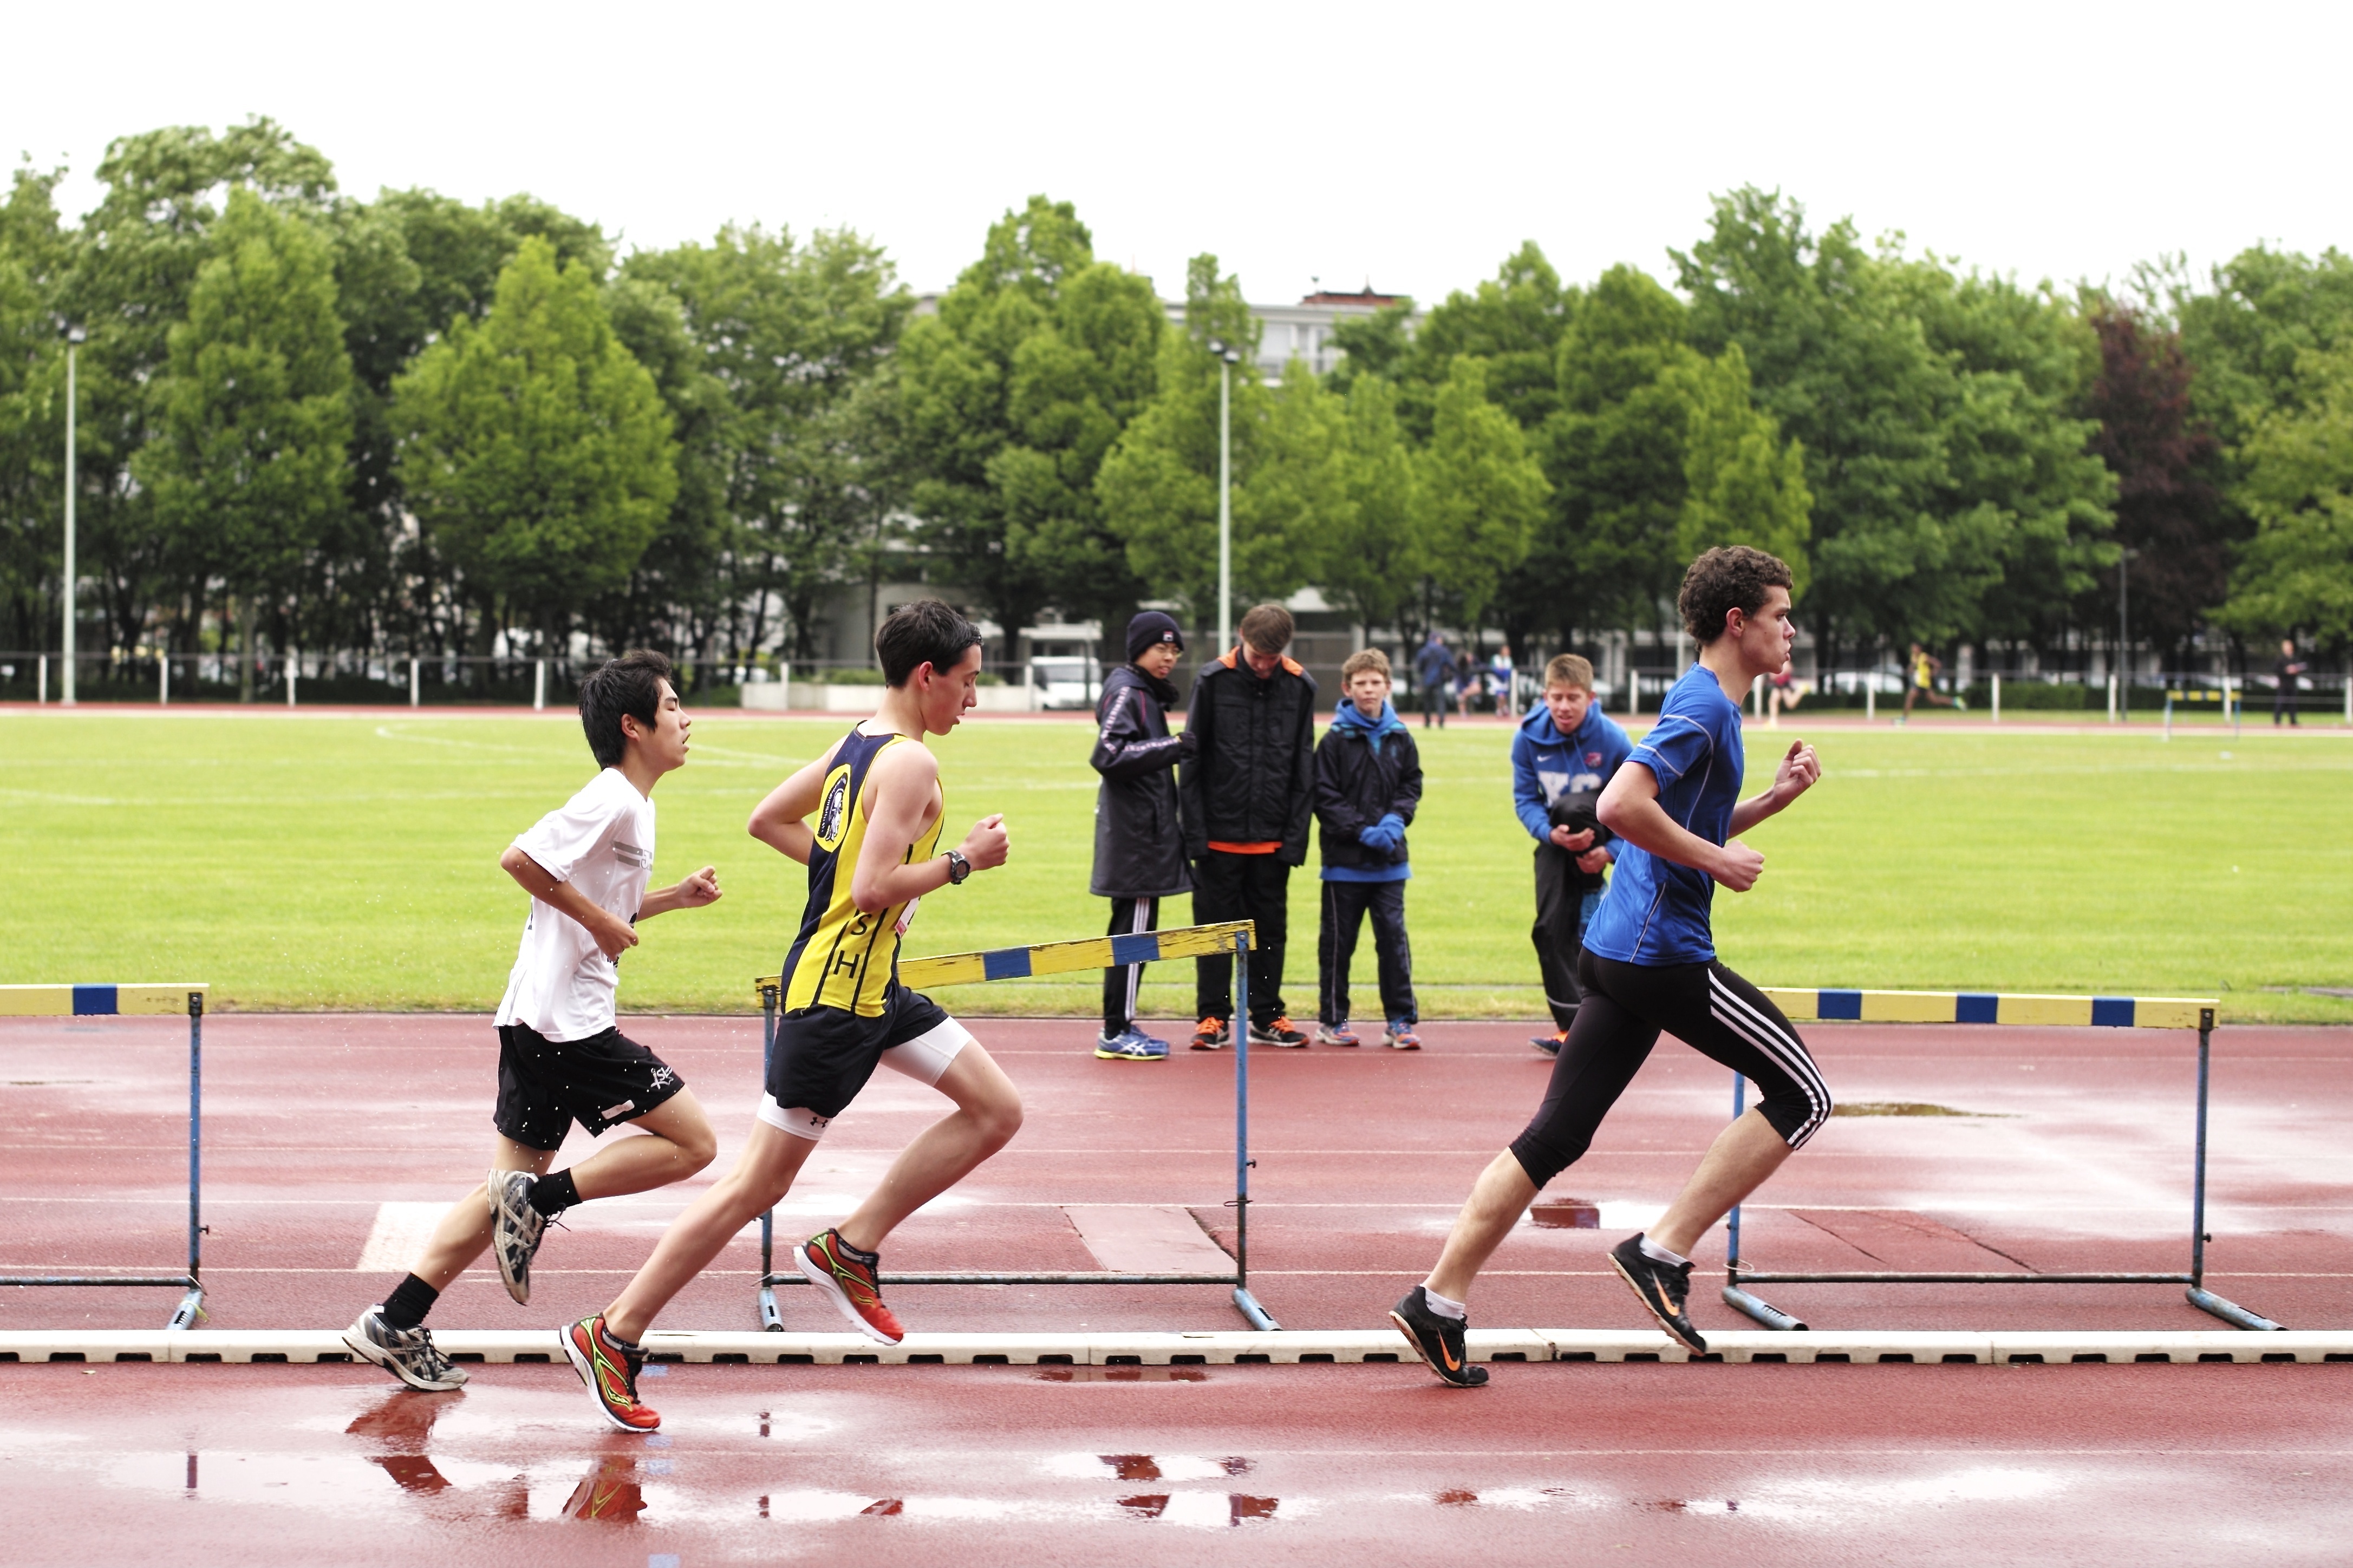
girl, track, sport, boy, running, run, runner, competition, sports, highschool, athletics, meet, sprint, trackfield, human action, track and field athletics